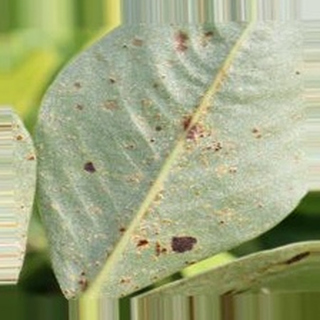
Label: groundnut_rust